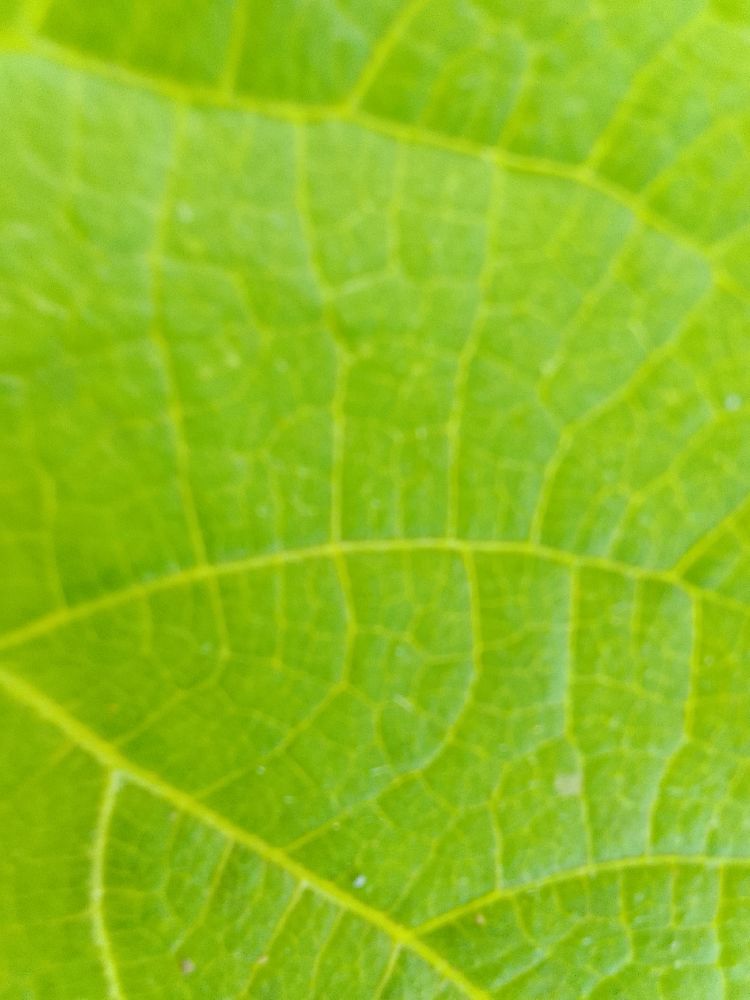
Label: healthy